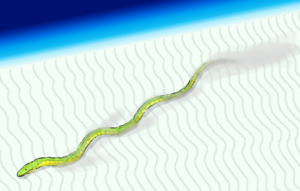
Un serpent aquatique est un serpent qui vit partiellement ou entièrement dans l'eau, que ce soit en eau douce ou en eau de mer. On comptabilise 153 espèces actuelles parmi six familles qui fréquentent plus ou moins régulièrement des milieux aquatiques d'eau douce. Du côté des serpents marins, il est recensé 70 espèces. Elles se répartissent dans toutes les écozones du monde, mise à part celle d'Antarctique.
Gigantophis garstini, seule espèce du genre Gigantophis, est un serpent de la famille de reptiles éteints des Madtsoiidae. Il vivait il y a environ 40 millions d'années durant l'Éocène dans le sud de l'Égypte et de l'Algérie actuelles. L'espèce n'est connue que par un petit nombre de fossiles.